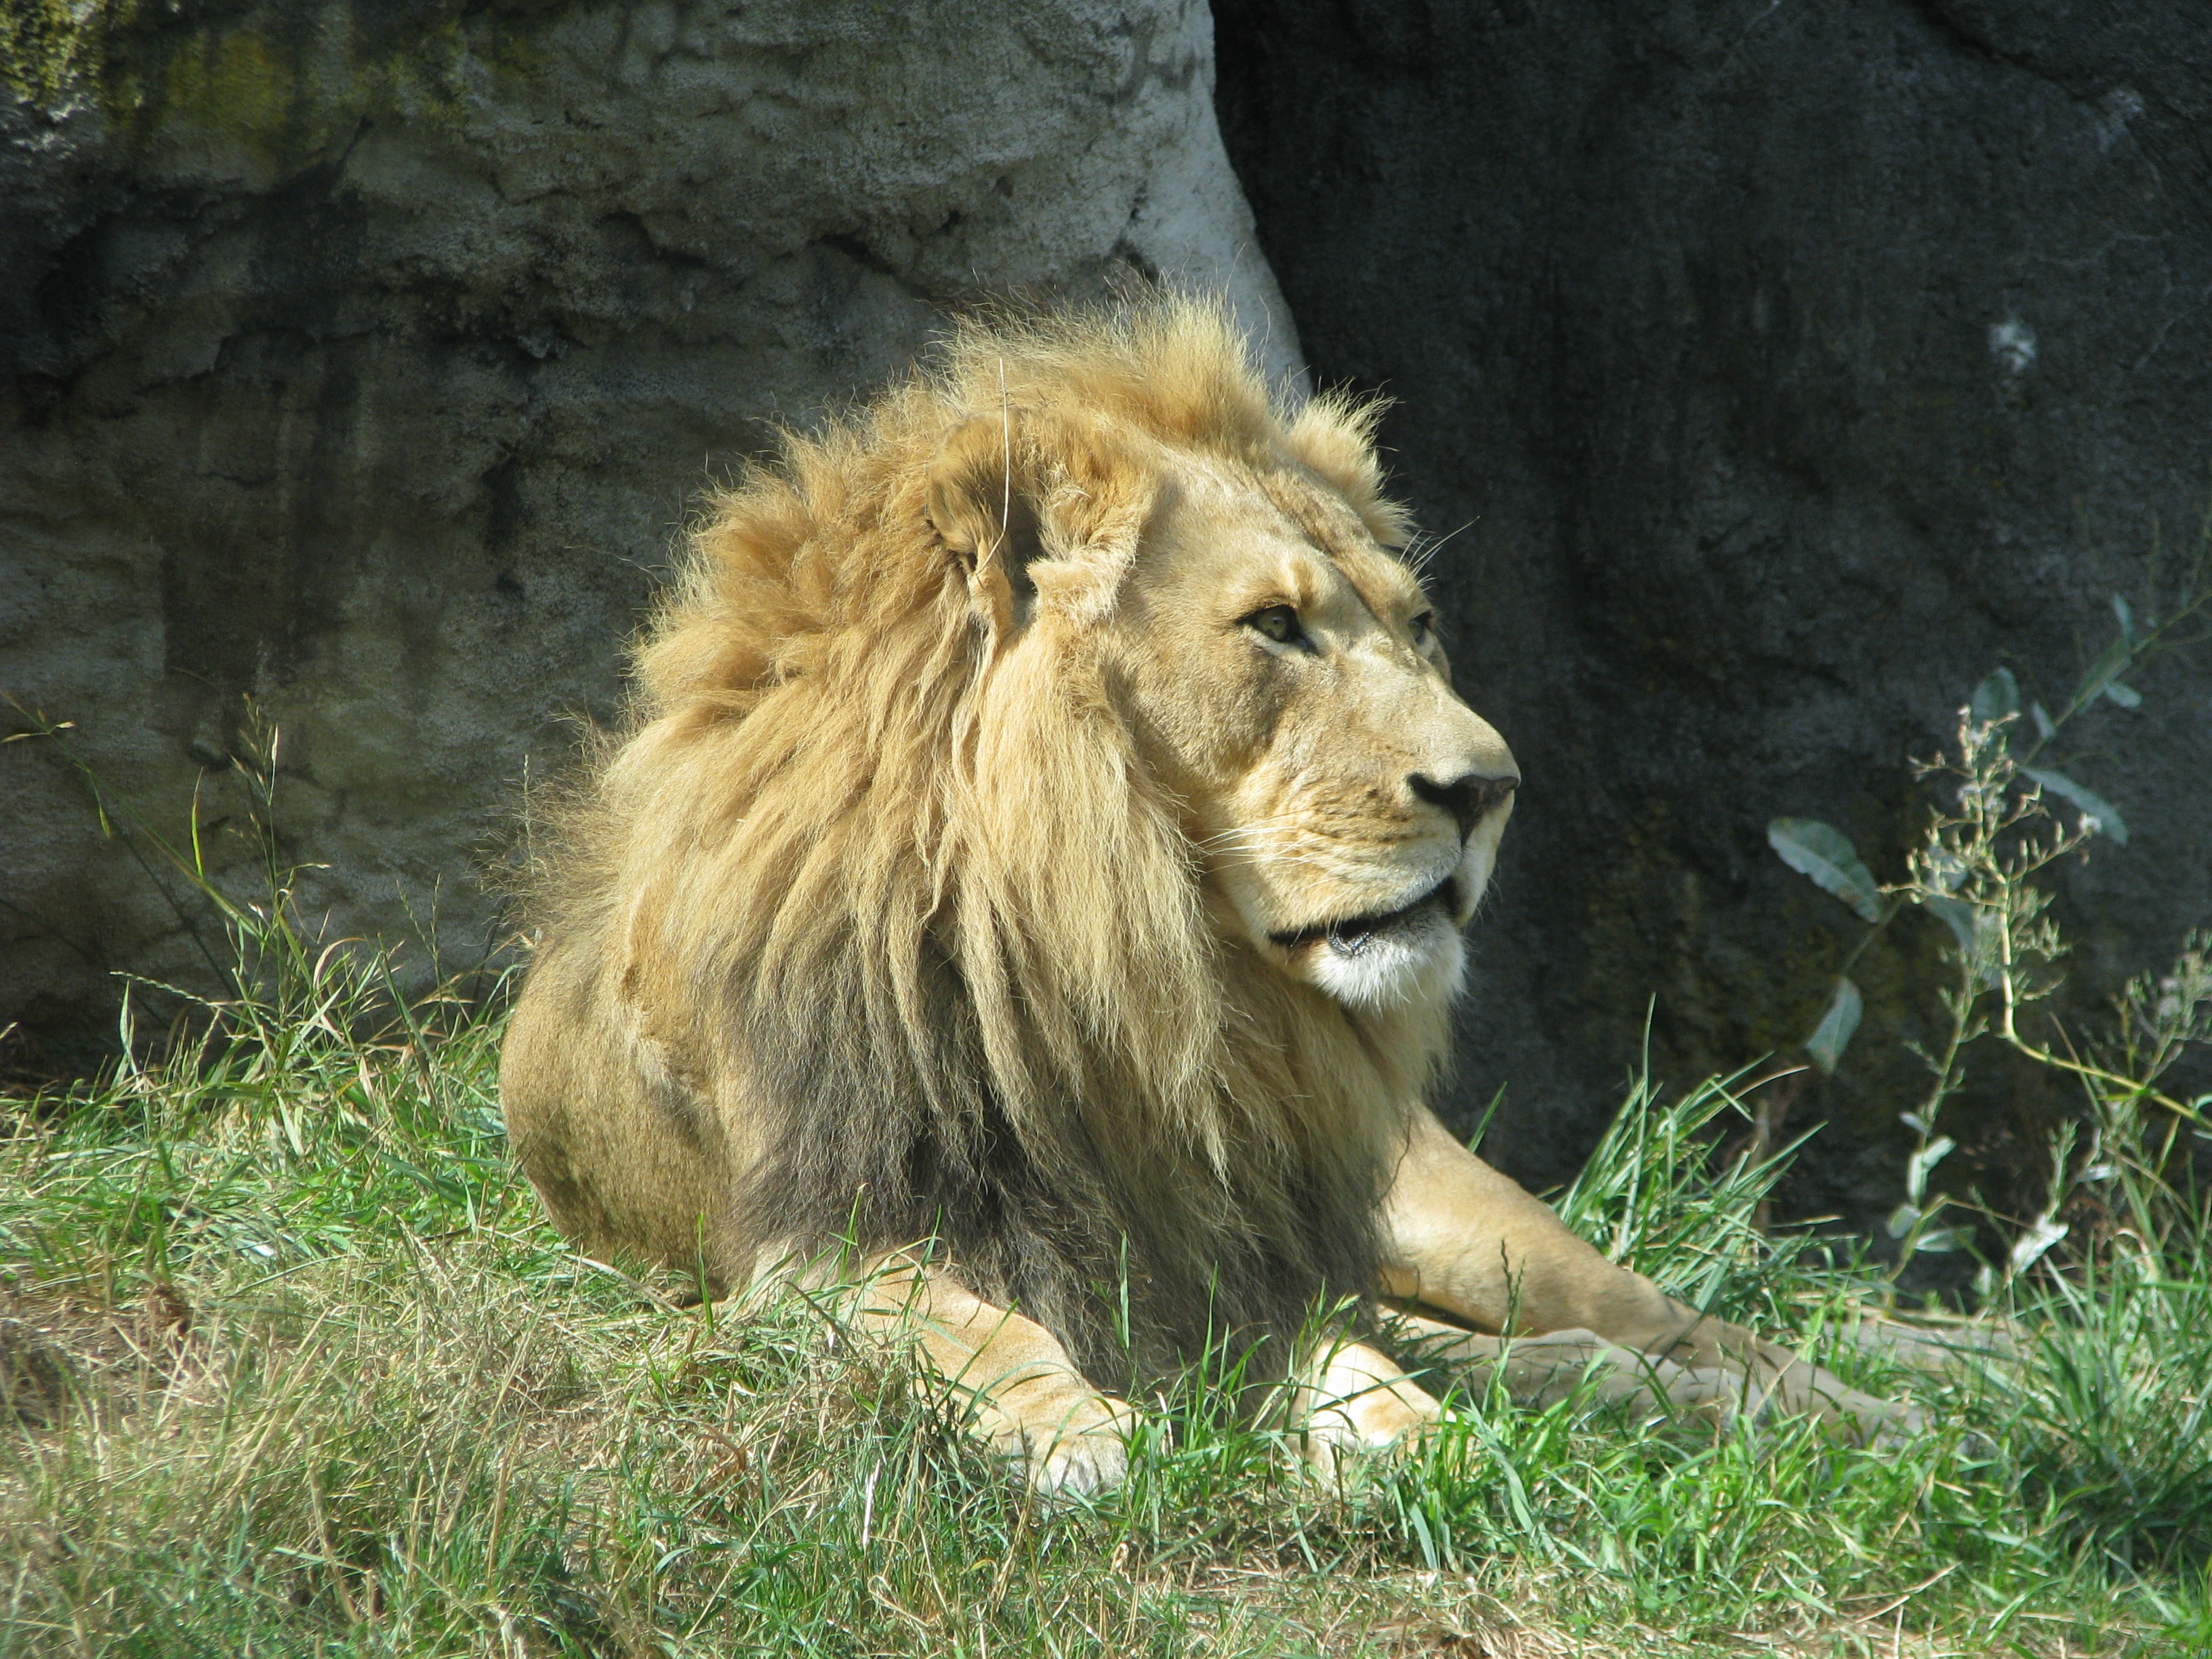
male, wildlife, wild, zoo, mammal, mane, fauna, lion, king, vertebrate, carnivore, safari, strength, leo, pride, big cats, cat like mammal, dog breed group, masai lion